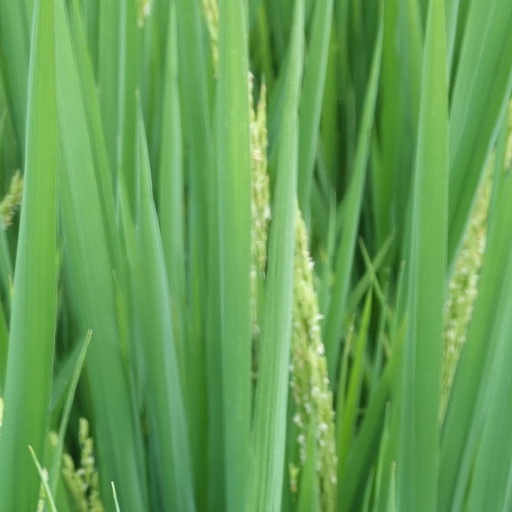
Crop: rice